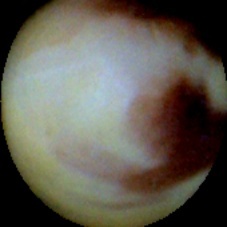
Label: Spotted